Dean Corll

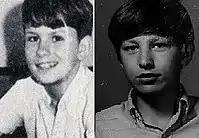
Donald (left) and Jerry Waldrop

After Henley had shot Corll, he and Kerley began weeping as Kerley repeatedly thanked him for saving his life. Henley then released Kerley and Williams from the torture board, and all three teenagers dressed and discussed what actions they should take. Henley suggested to Kerley and Williams that they should simply leave, although Williams initially refused—suggesting to Henley he should simply flee. Kerley then stated, "No, we should call the police." Henley agreed and looked up the number for the Pasadena Police Department (PPD) in Corll's telephone directory.